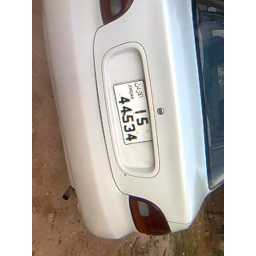
This picture has been taken in jordan, amman by muhamad wreikat. my car plate number